Tianjin railway station

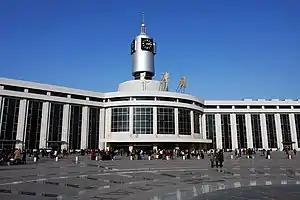
Tianjin Station, south entrance

Tianjin railway station, also translated as Tianjin station, is the principal railway station in Tianjin, China. It was established in 1888, rebuilt in 1987–1988, and restructured in 2007–2008. Its Chinese big title was written by Deng Xiaoping in 1988, for celebrating the 100th anniversary of its founding.